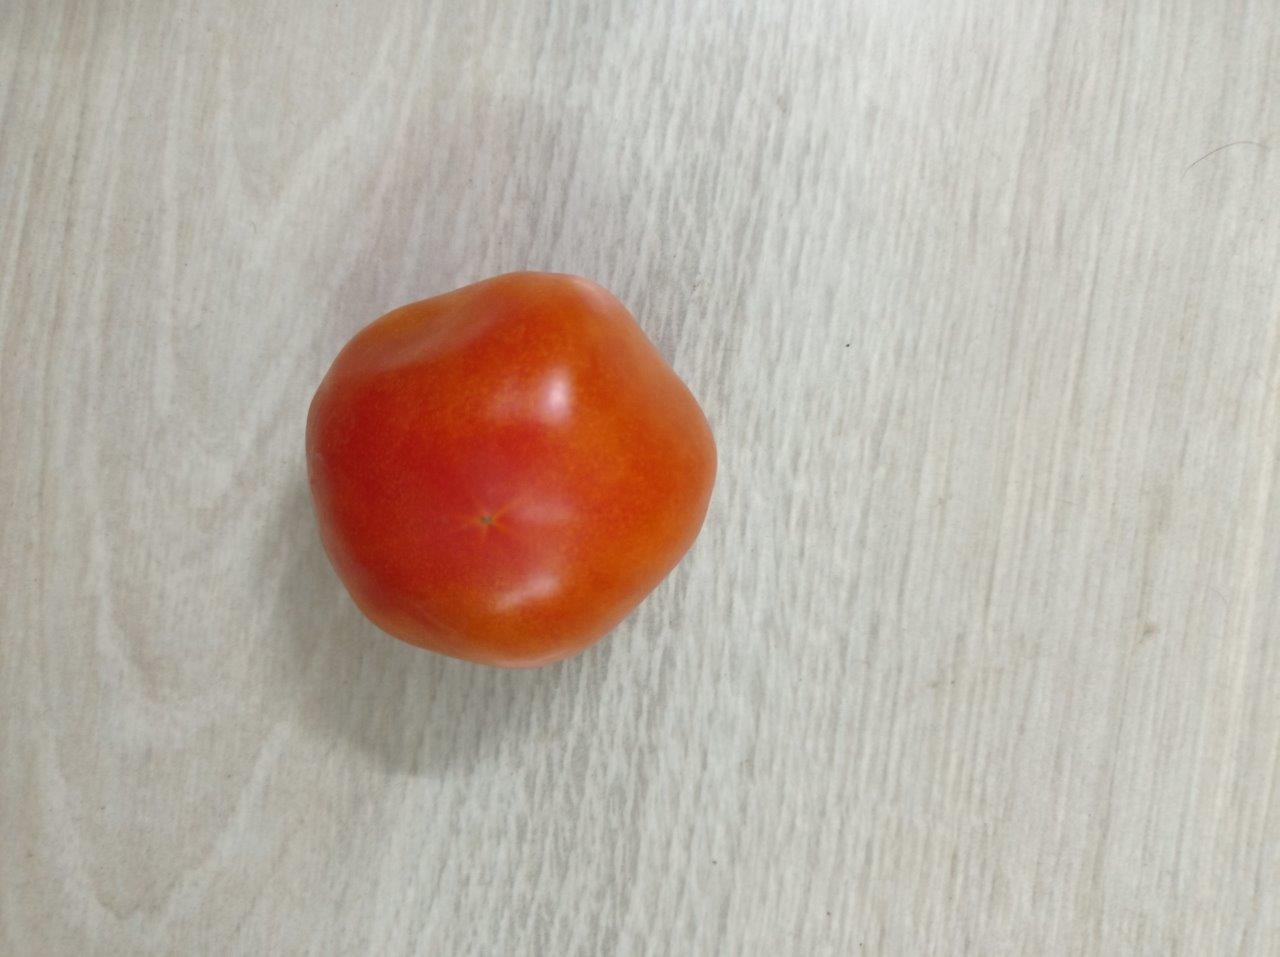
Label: Fresh